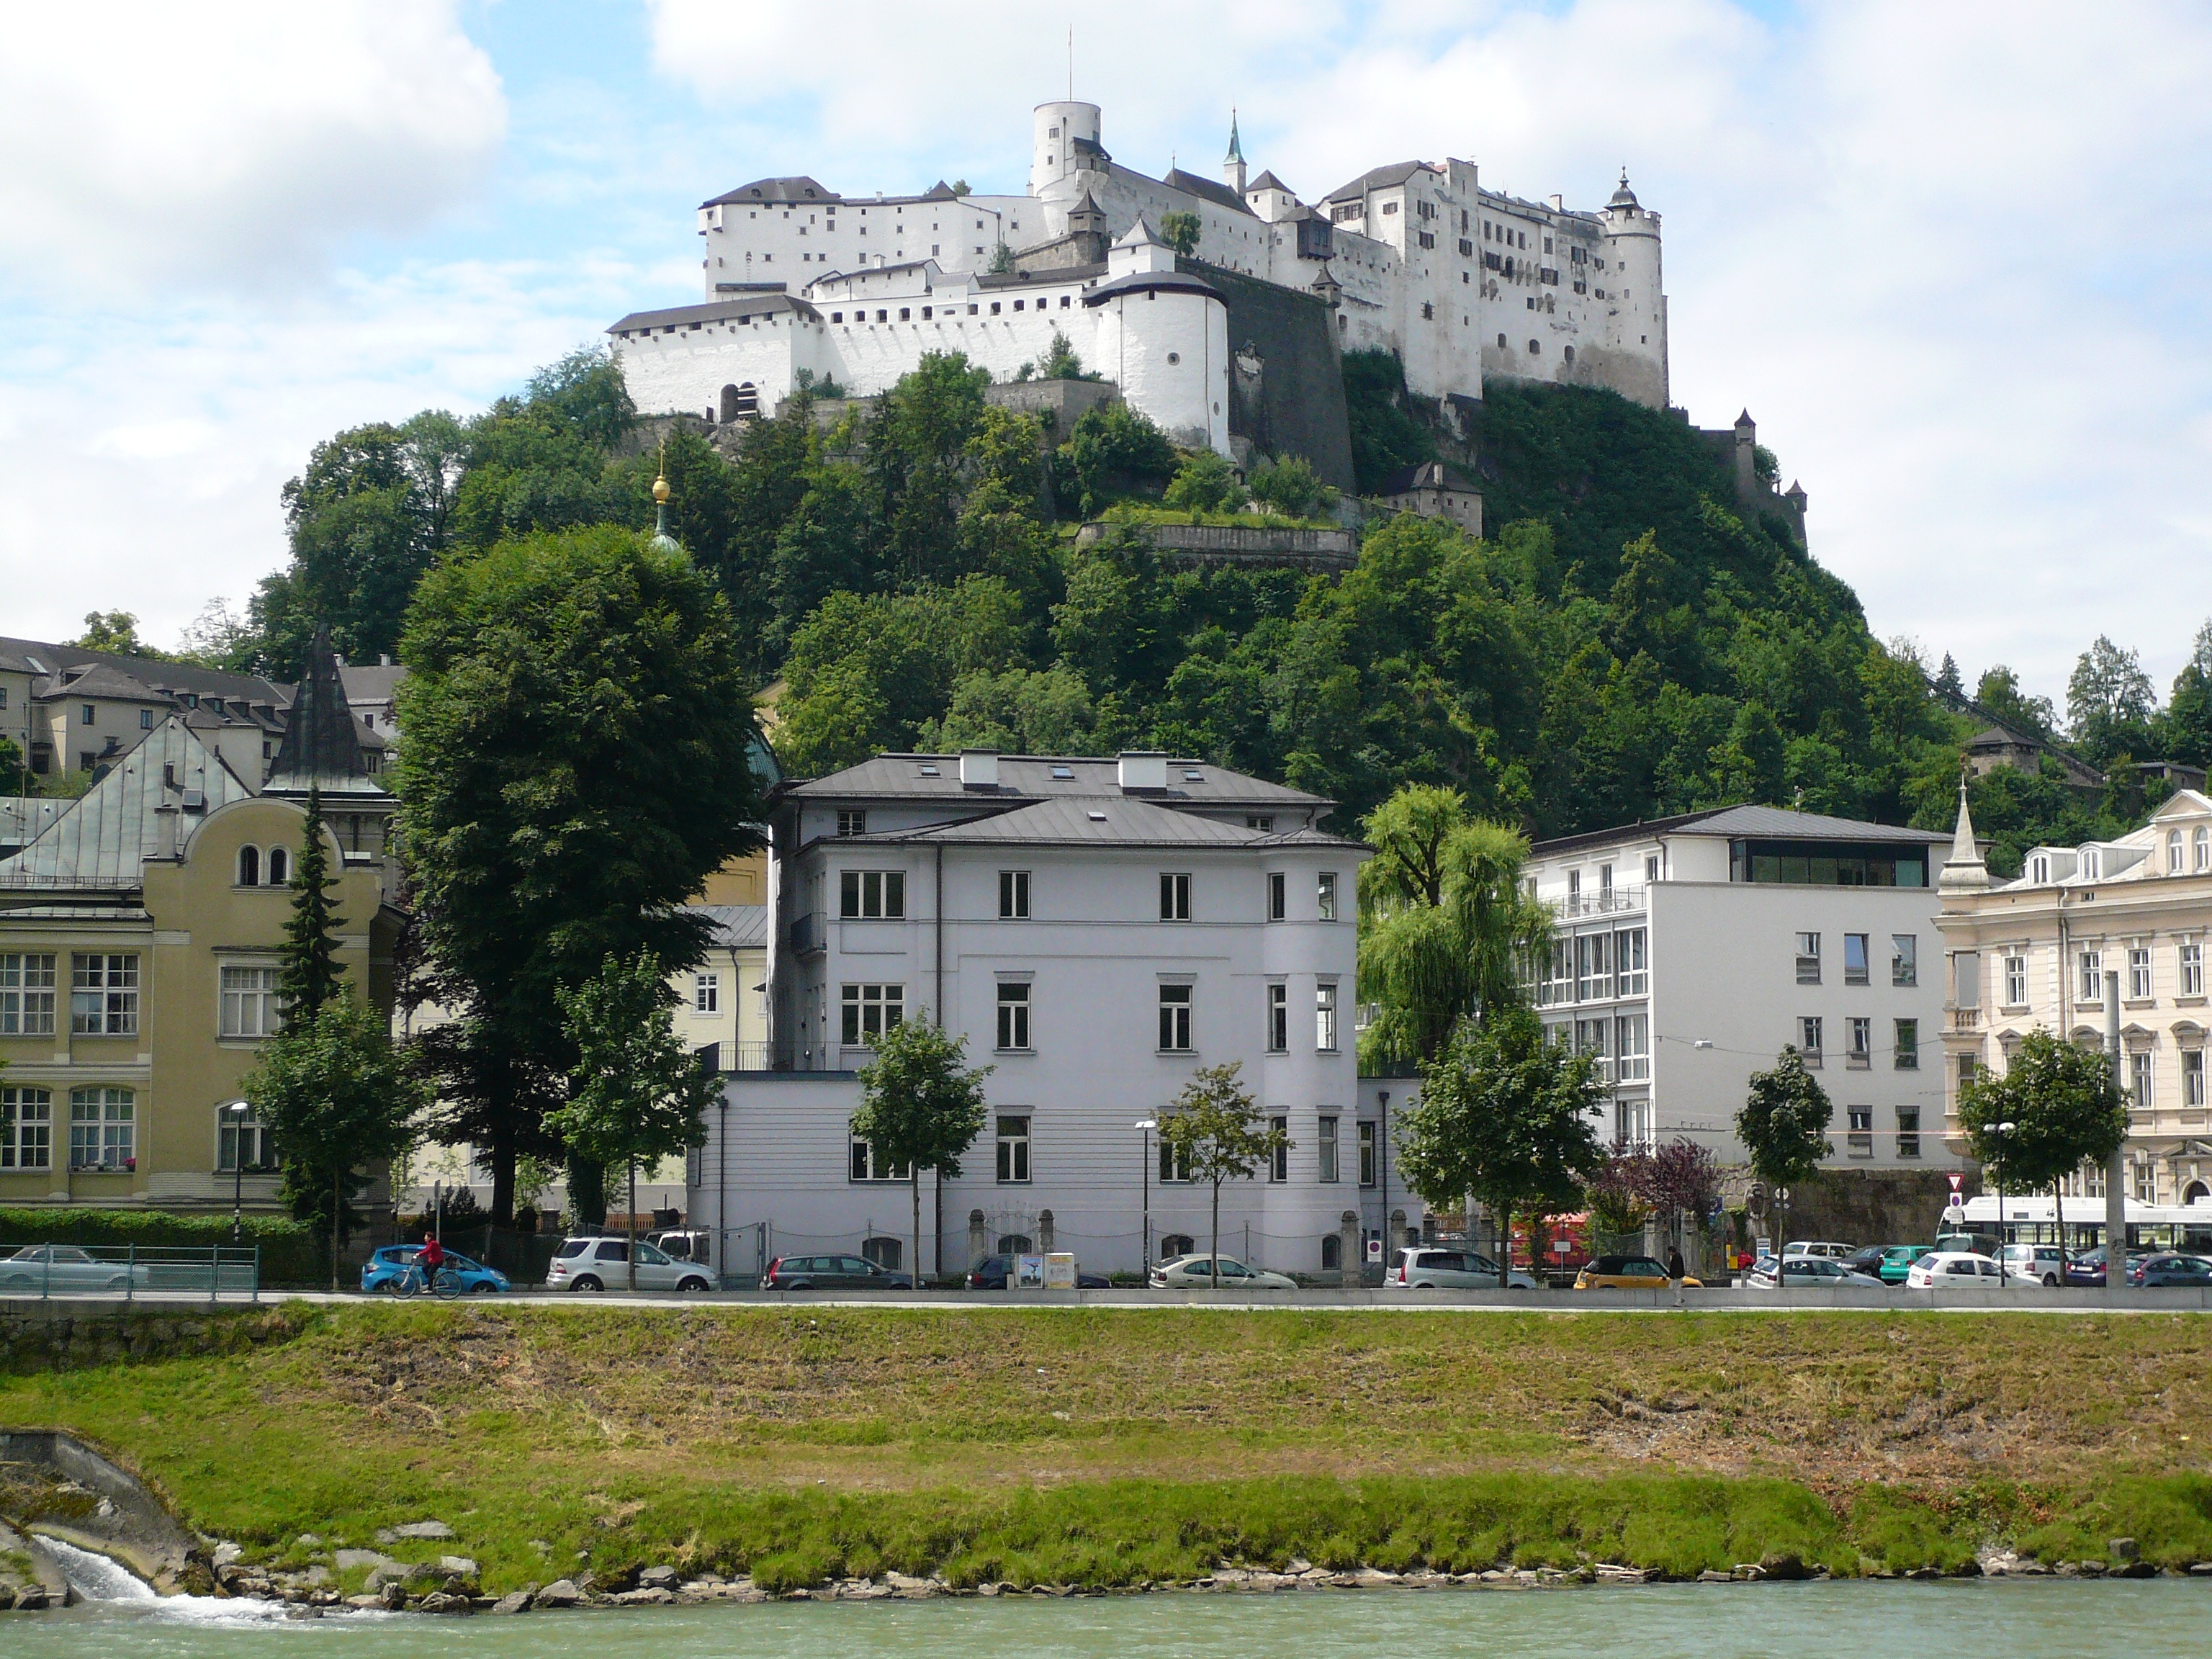
architecture, mansion, town, building, chateau, palace, summer, village, landmark, property, austria, fortress, monastery, estate, salzburg, tours, stately home, salzburger, salzach, residential area, water castle